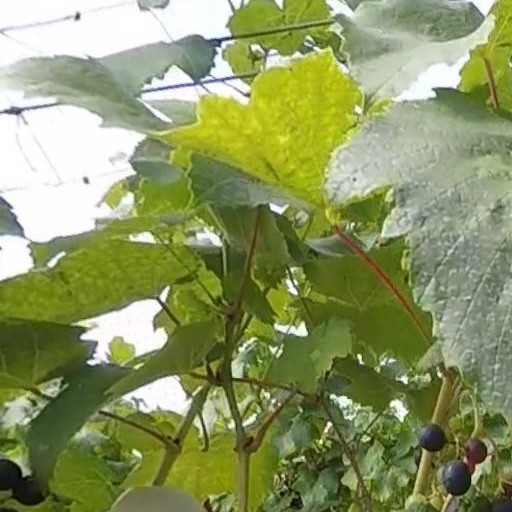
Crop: grape